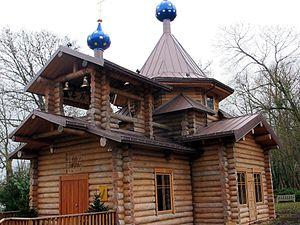
Eglise en bois
L'implantation de paroisses orthodoxes russes en France remonte au XIXᵉ siècle.